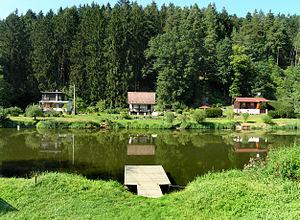
Bečice est une commune du district de Tábor, dans la région de Bohême-du-Sud, en République tchèque. Sa population s'élevait à 74 habitants en 2017.